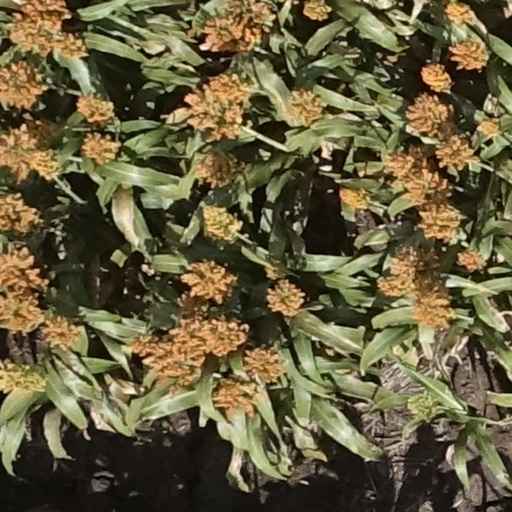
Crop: sorghum